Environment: real
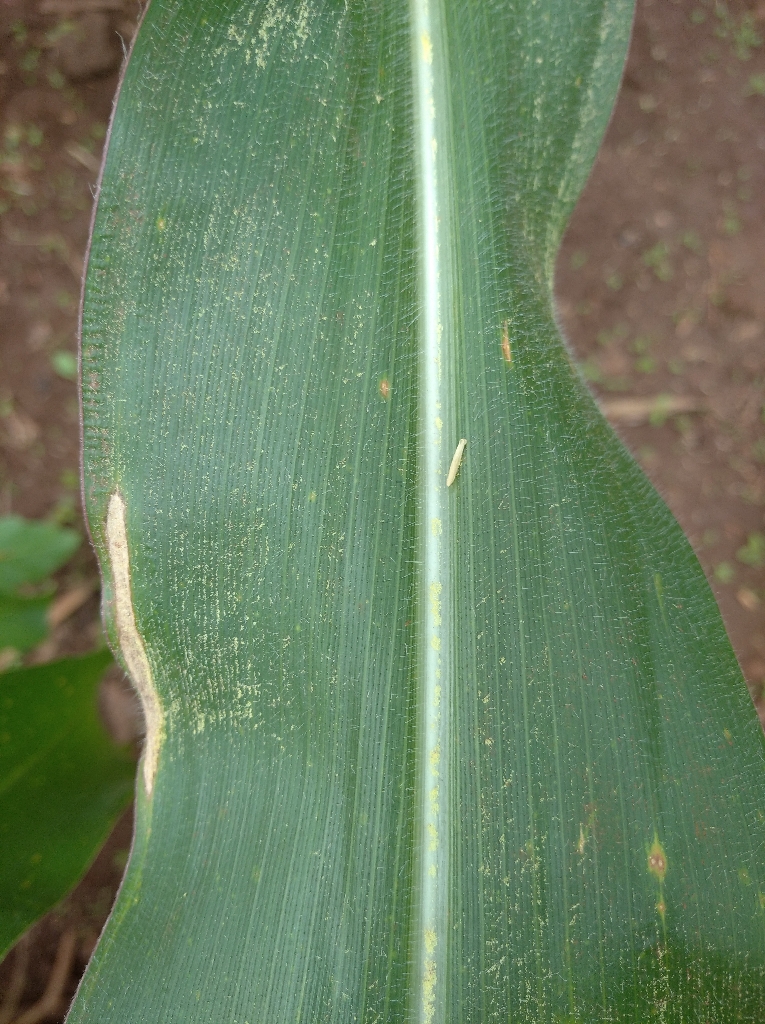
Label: northern_corn_leaf_blight